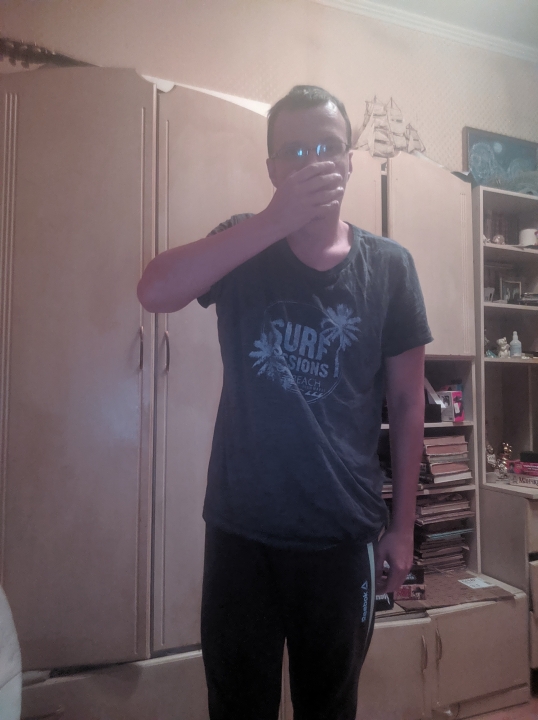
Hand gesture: no_gesture